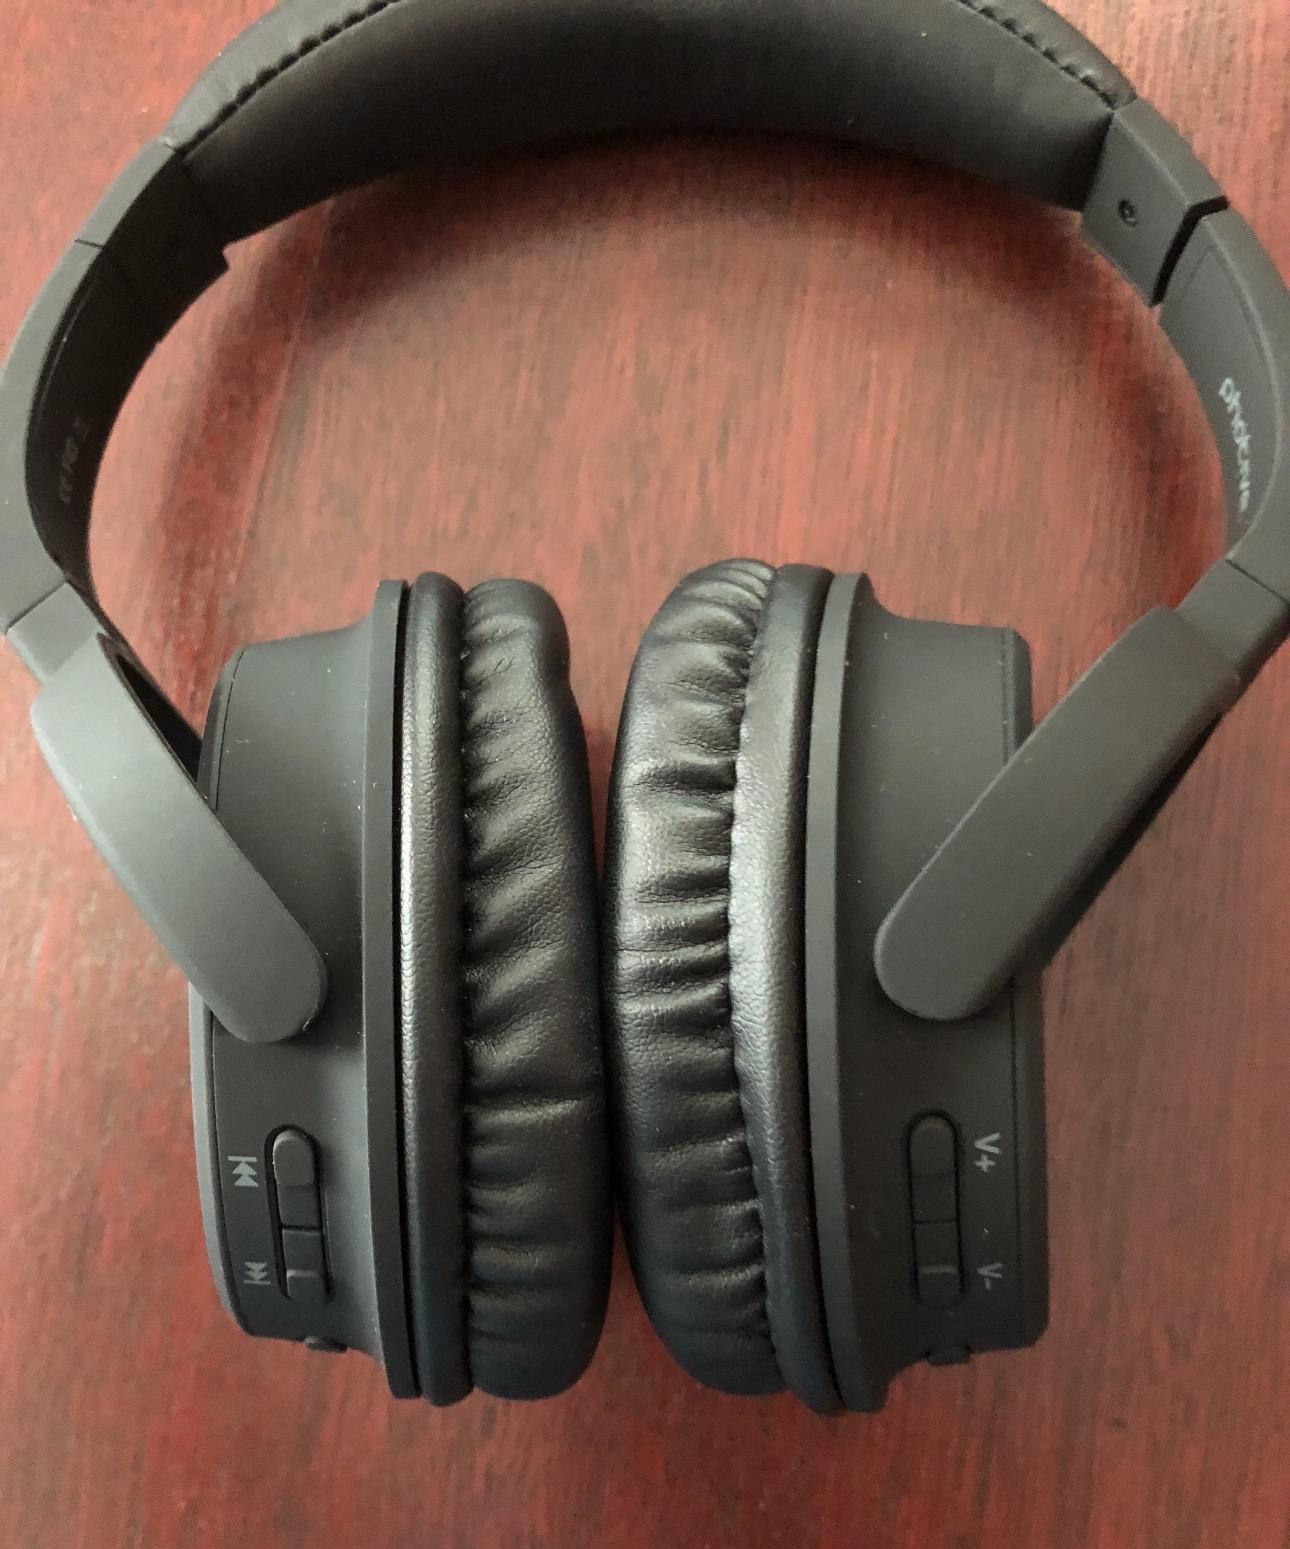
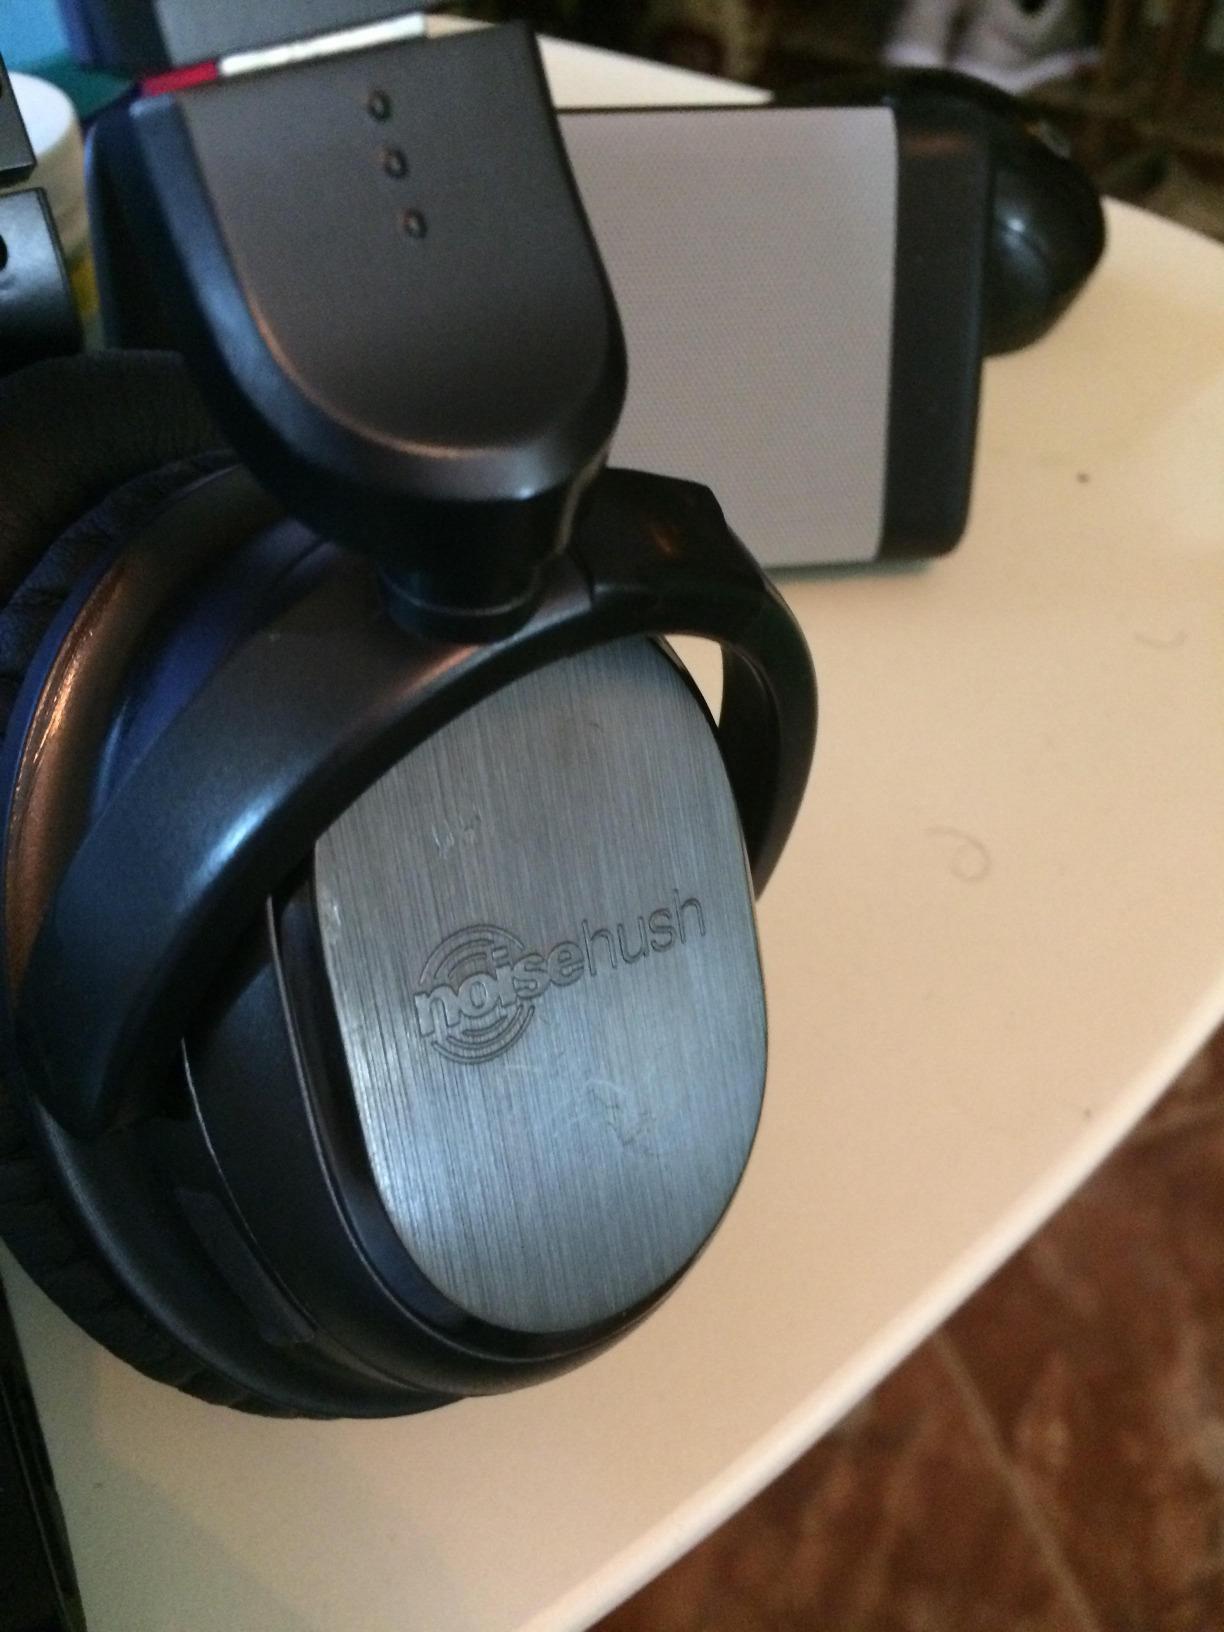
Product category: headphones
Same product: no